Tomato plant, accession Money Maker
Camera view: vertical (180 deg); turntable rotation: 60 degrees
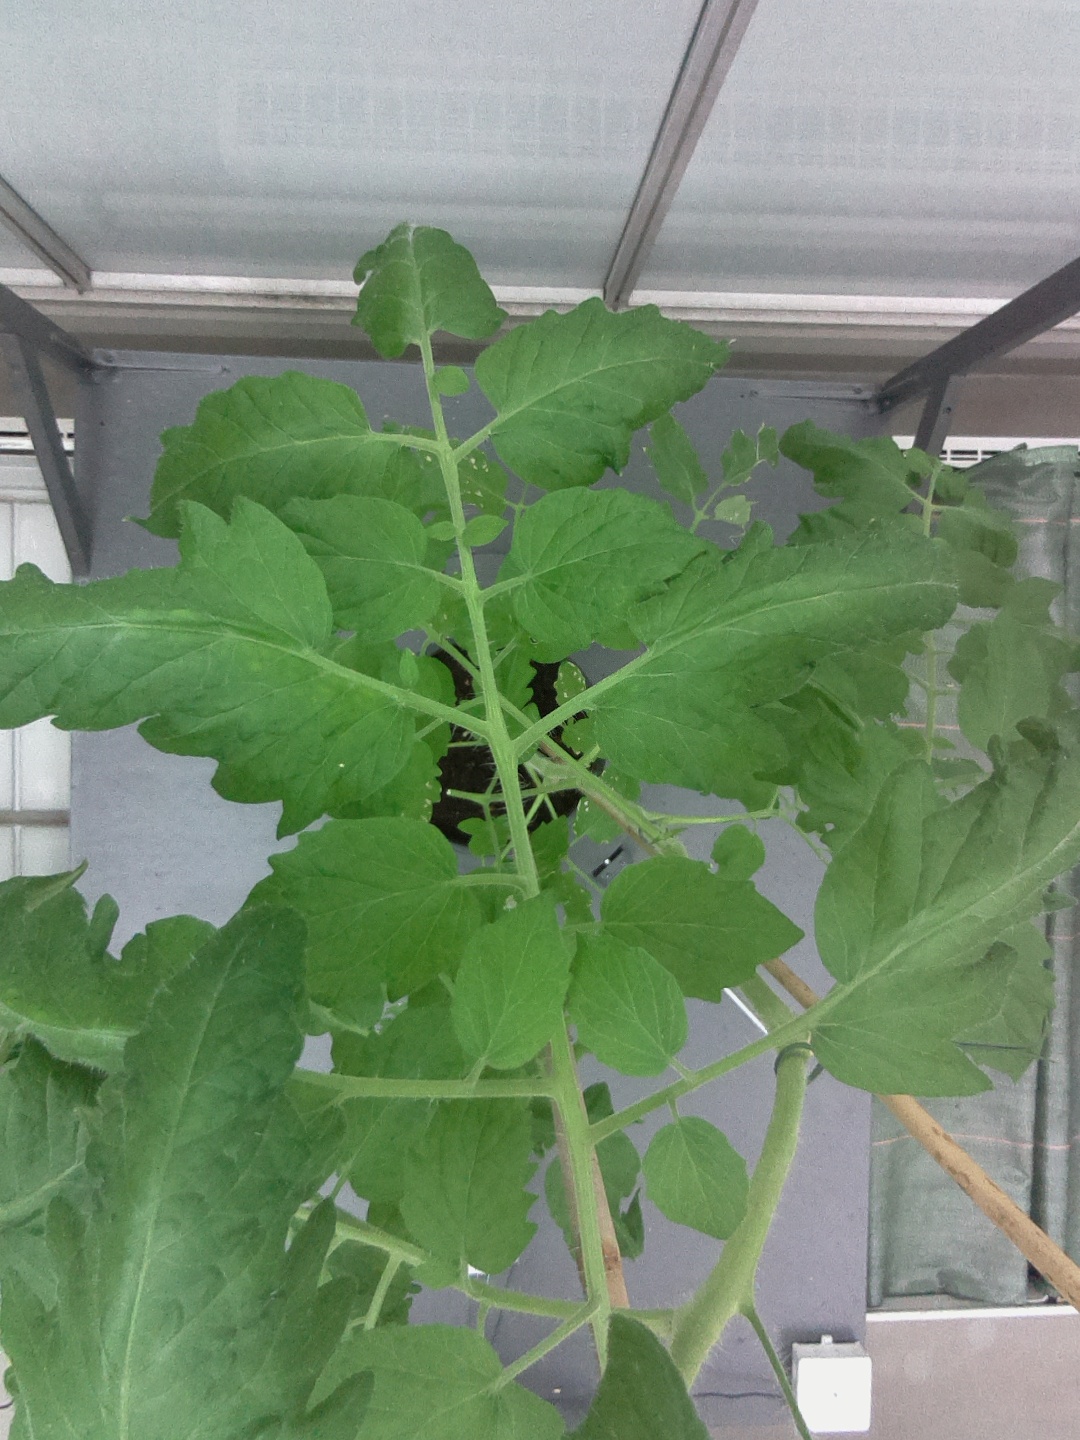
BBCH growth stage 70: Fruits at the main stem or branches visibles